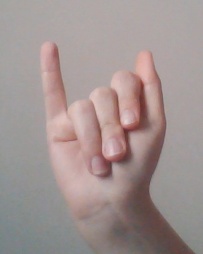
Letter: meem